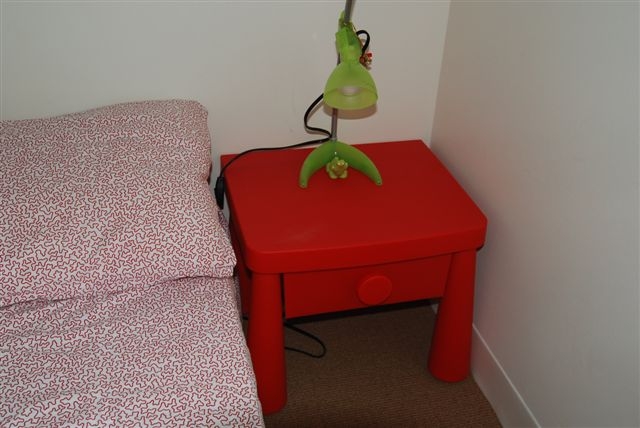
Room type: bedroom